King vulture

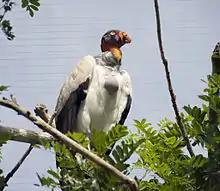
London Zoo, 2006

The vulture is minimally sexually dimorphic, with no difference in plumage and little in size between males and females. The juvenile vulture has a dark bill and eyes, and a downy, gray neck that soon begins to turn the orange of an adult. Younger vultures are a slate gray overall, and, while they look similar to the adult by the third year, they do not completely molt into adult plumage until they are around five or six years of age. Jack Eitniear of the Center for the Study of Tropical Birds in San Antonio, Texas reviewed the plumage of birds in captivity of various ages and found that ventral feathers were the first to begin turning white from two years of age onwards, followed by wing feathers, until the full adult plumage was achieved. The final immature stages being a scattered black feathers in the otherwise white lesser wing coverts.